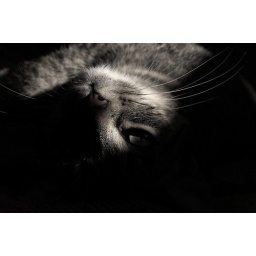
cat in black